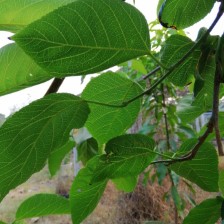
Variety: TaiwanMeacho